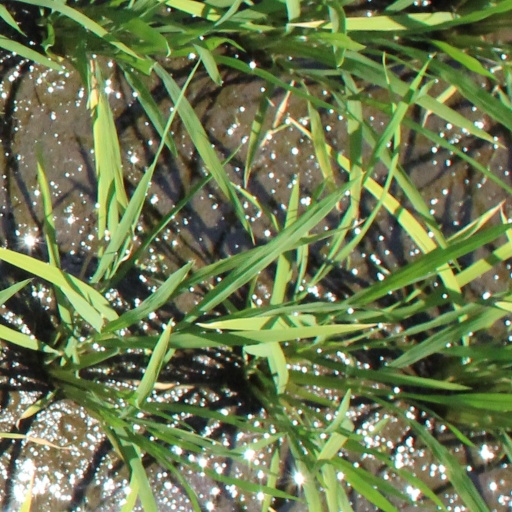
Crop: rice